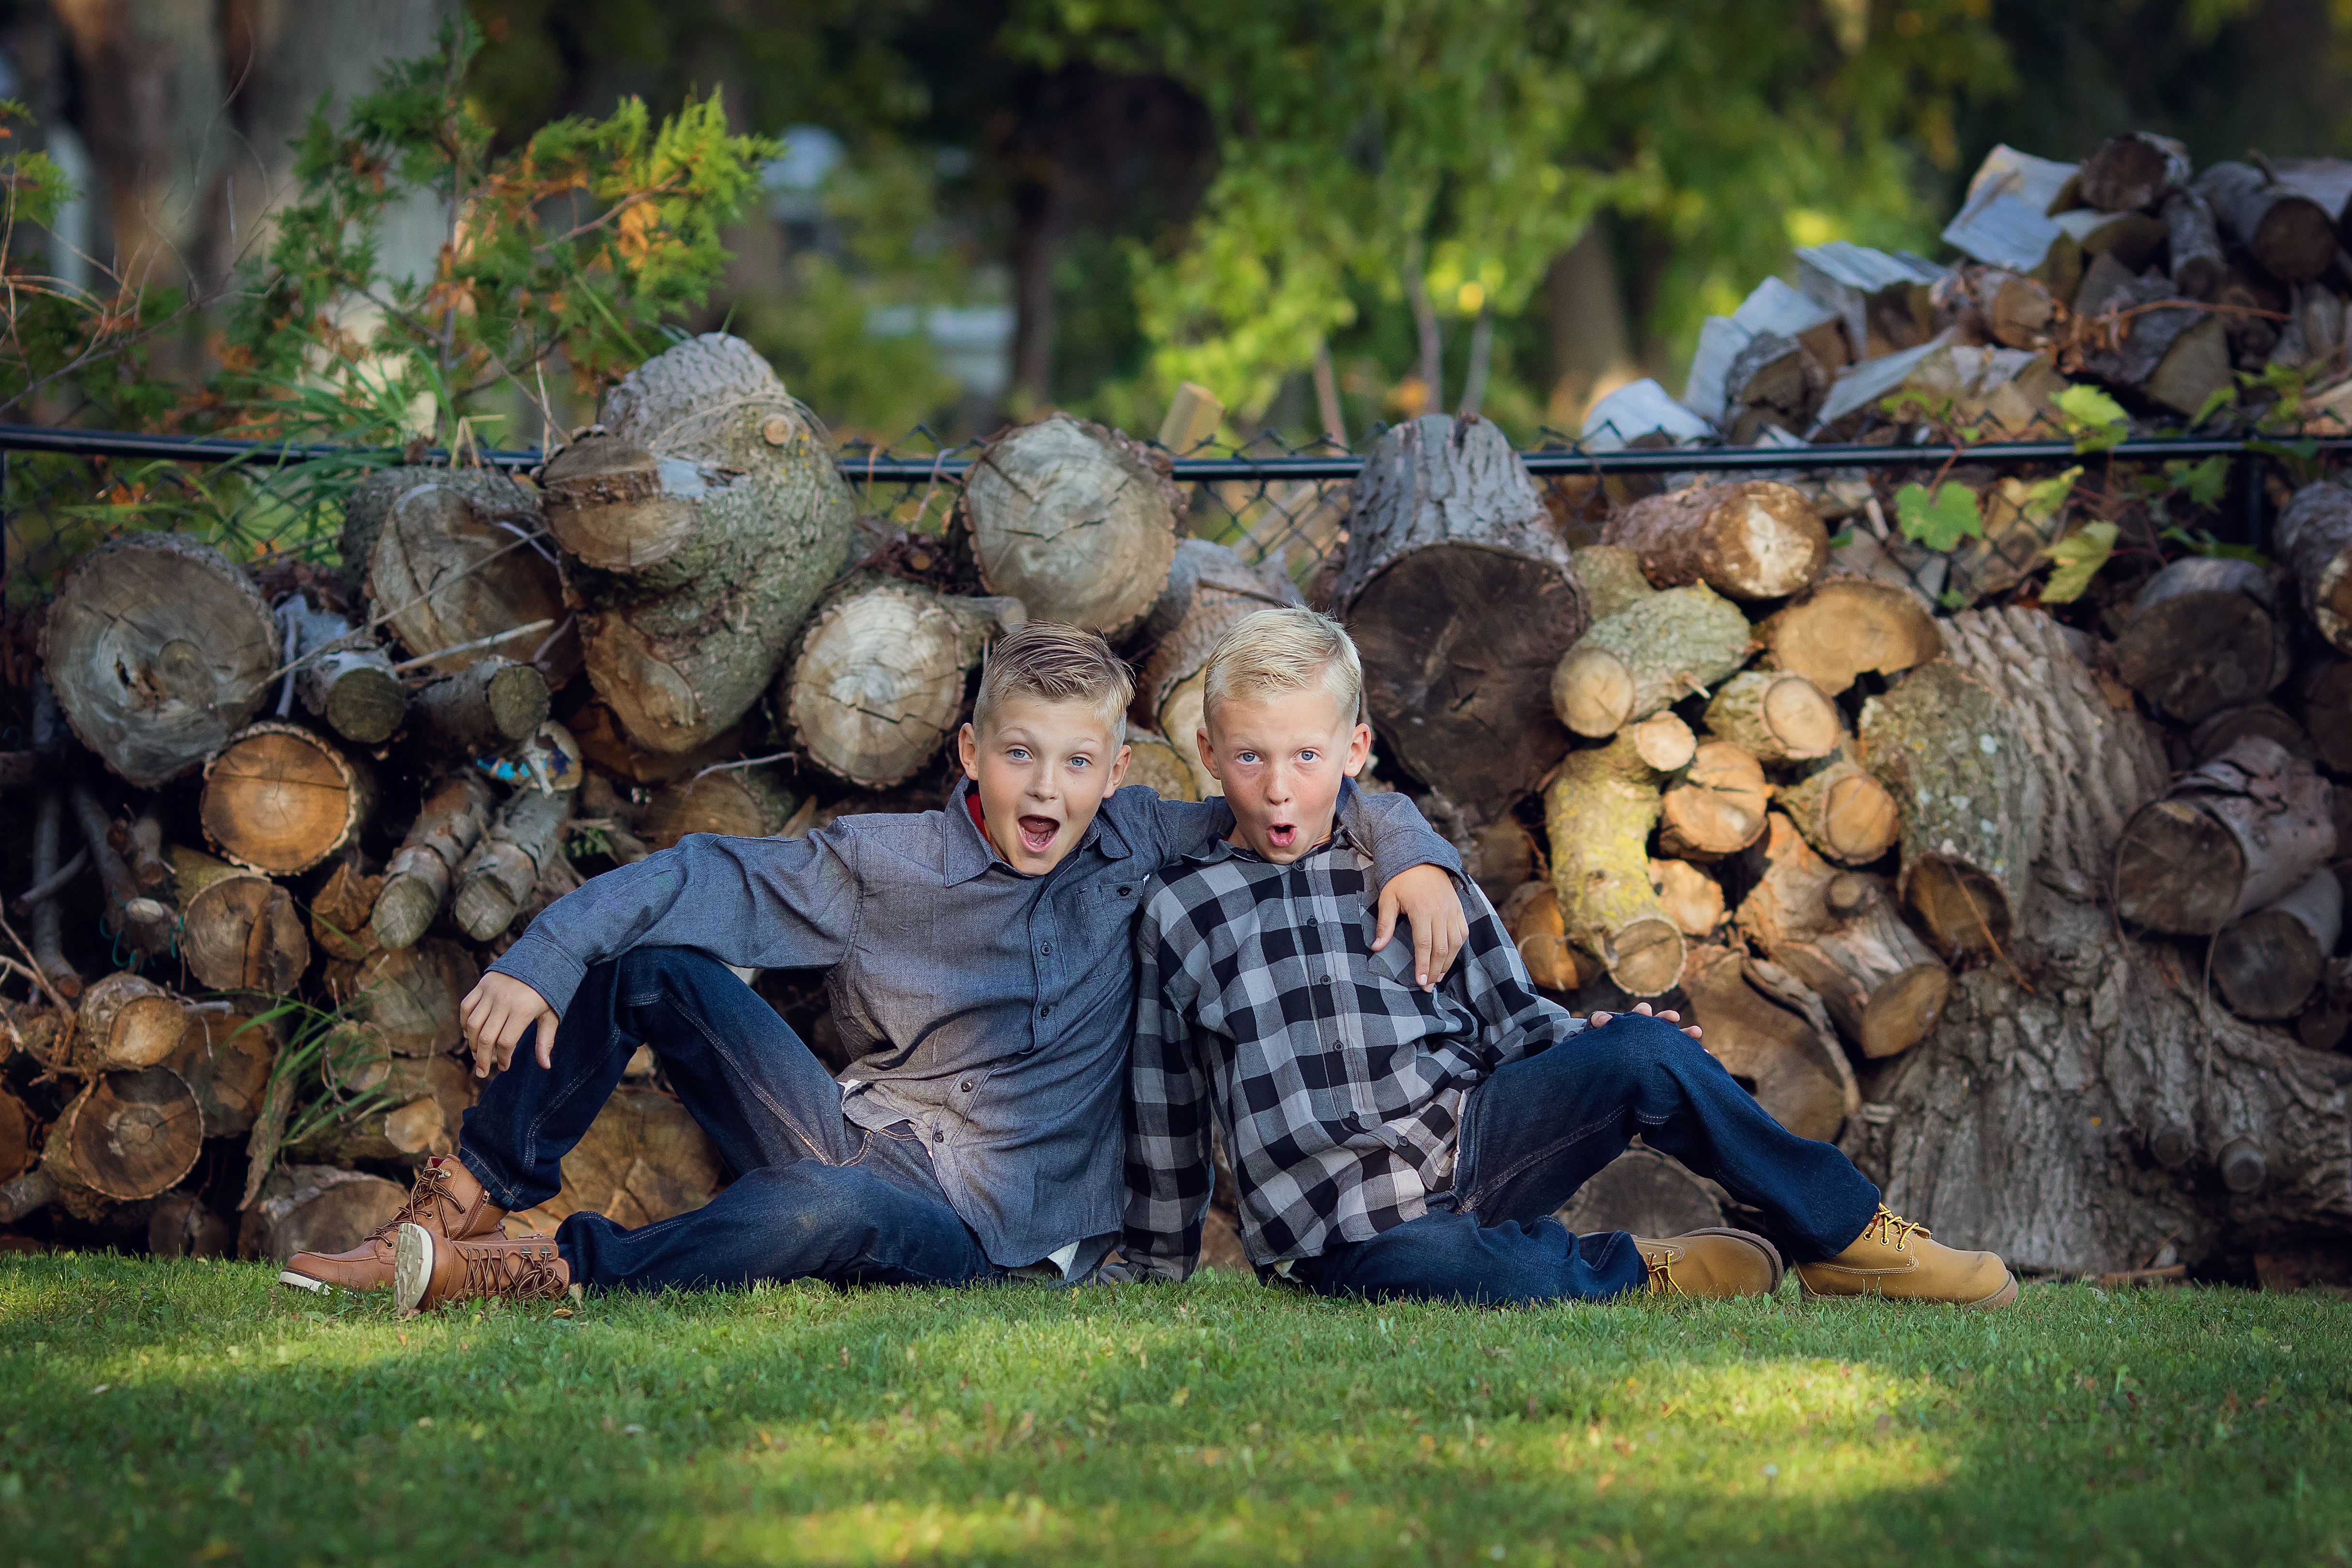
tree, forest, outdoor, people, leaf, flower, kid, summer, young, youth, autumn, child, garden, childhood, season, children, fun, happiness, woodland, brothers, siblings, silly